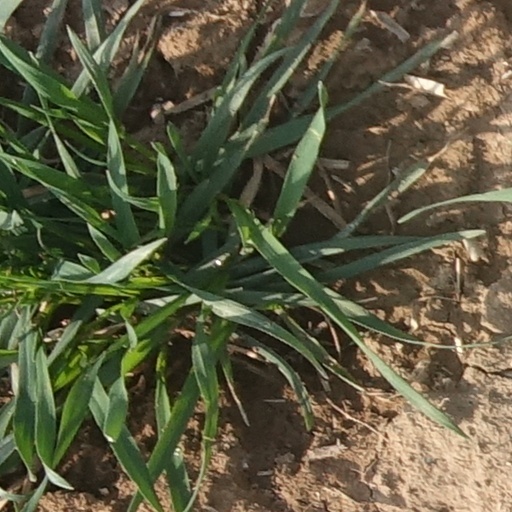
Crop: wheat